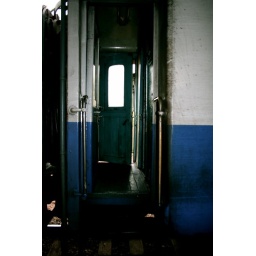
train door over the River Kwai